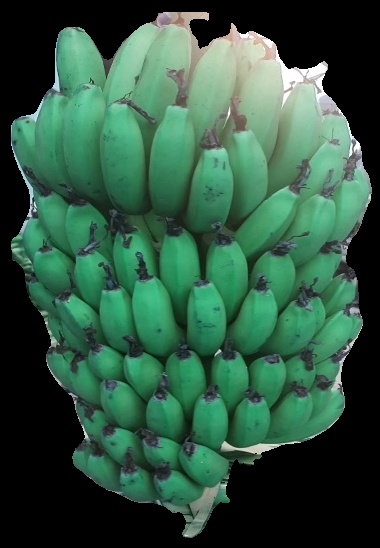
Variety: pachbale
Grade: grade2